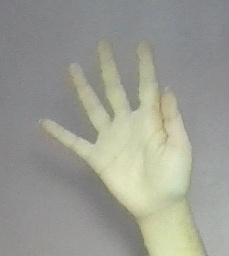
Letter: sheen